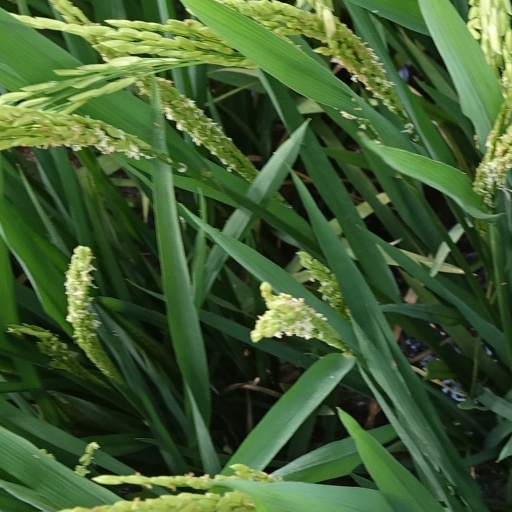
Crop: rice